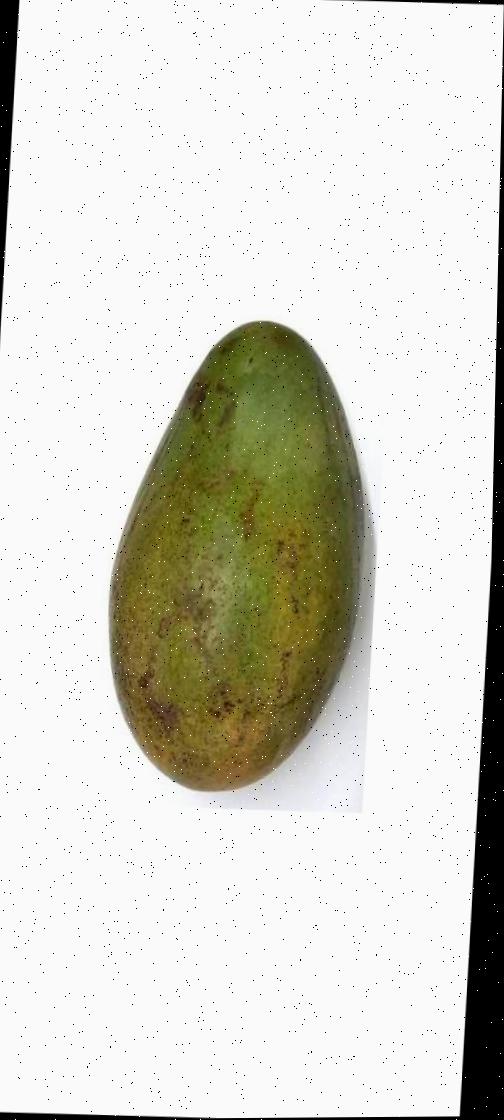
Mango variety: Rupali